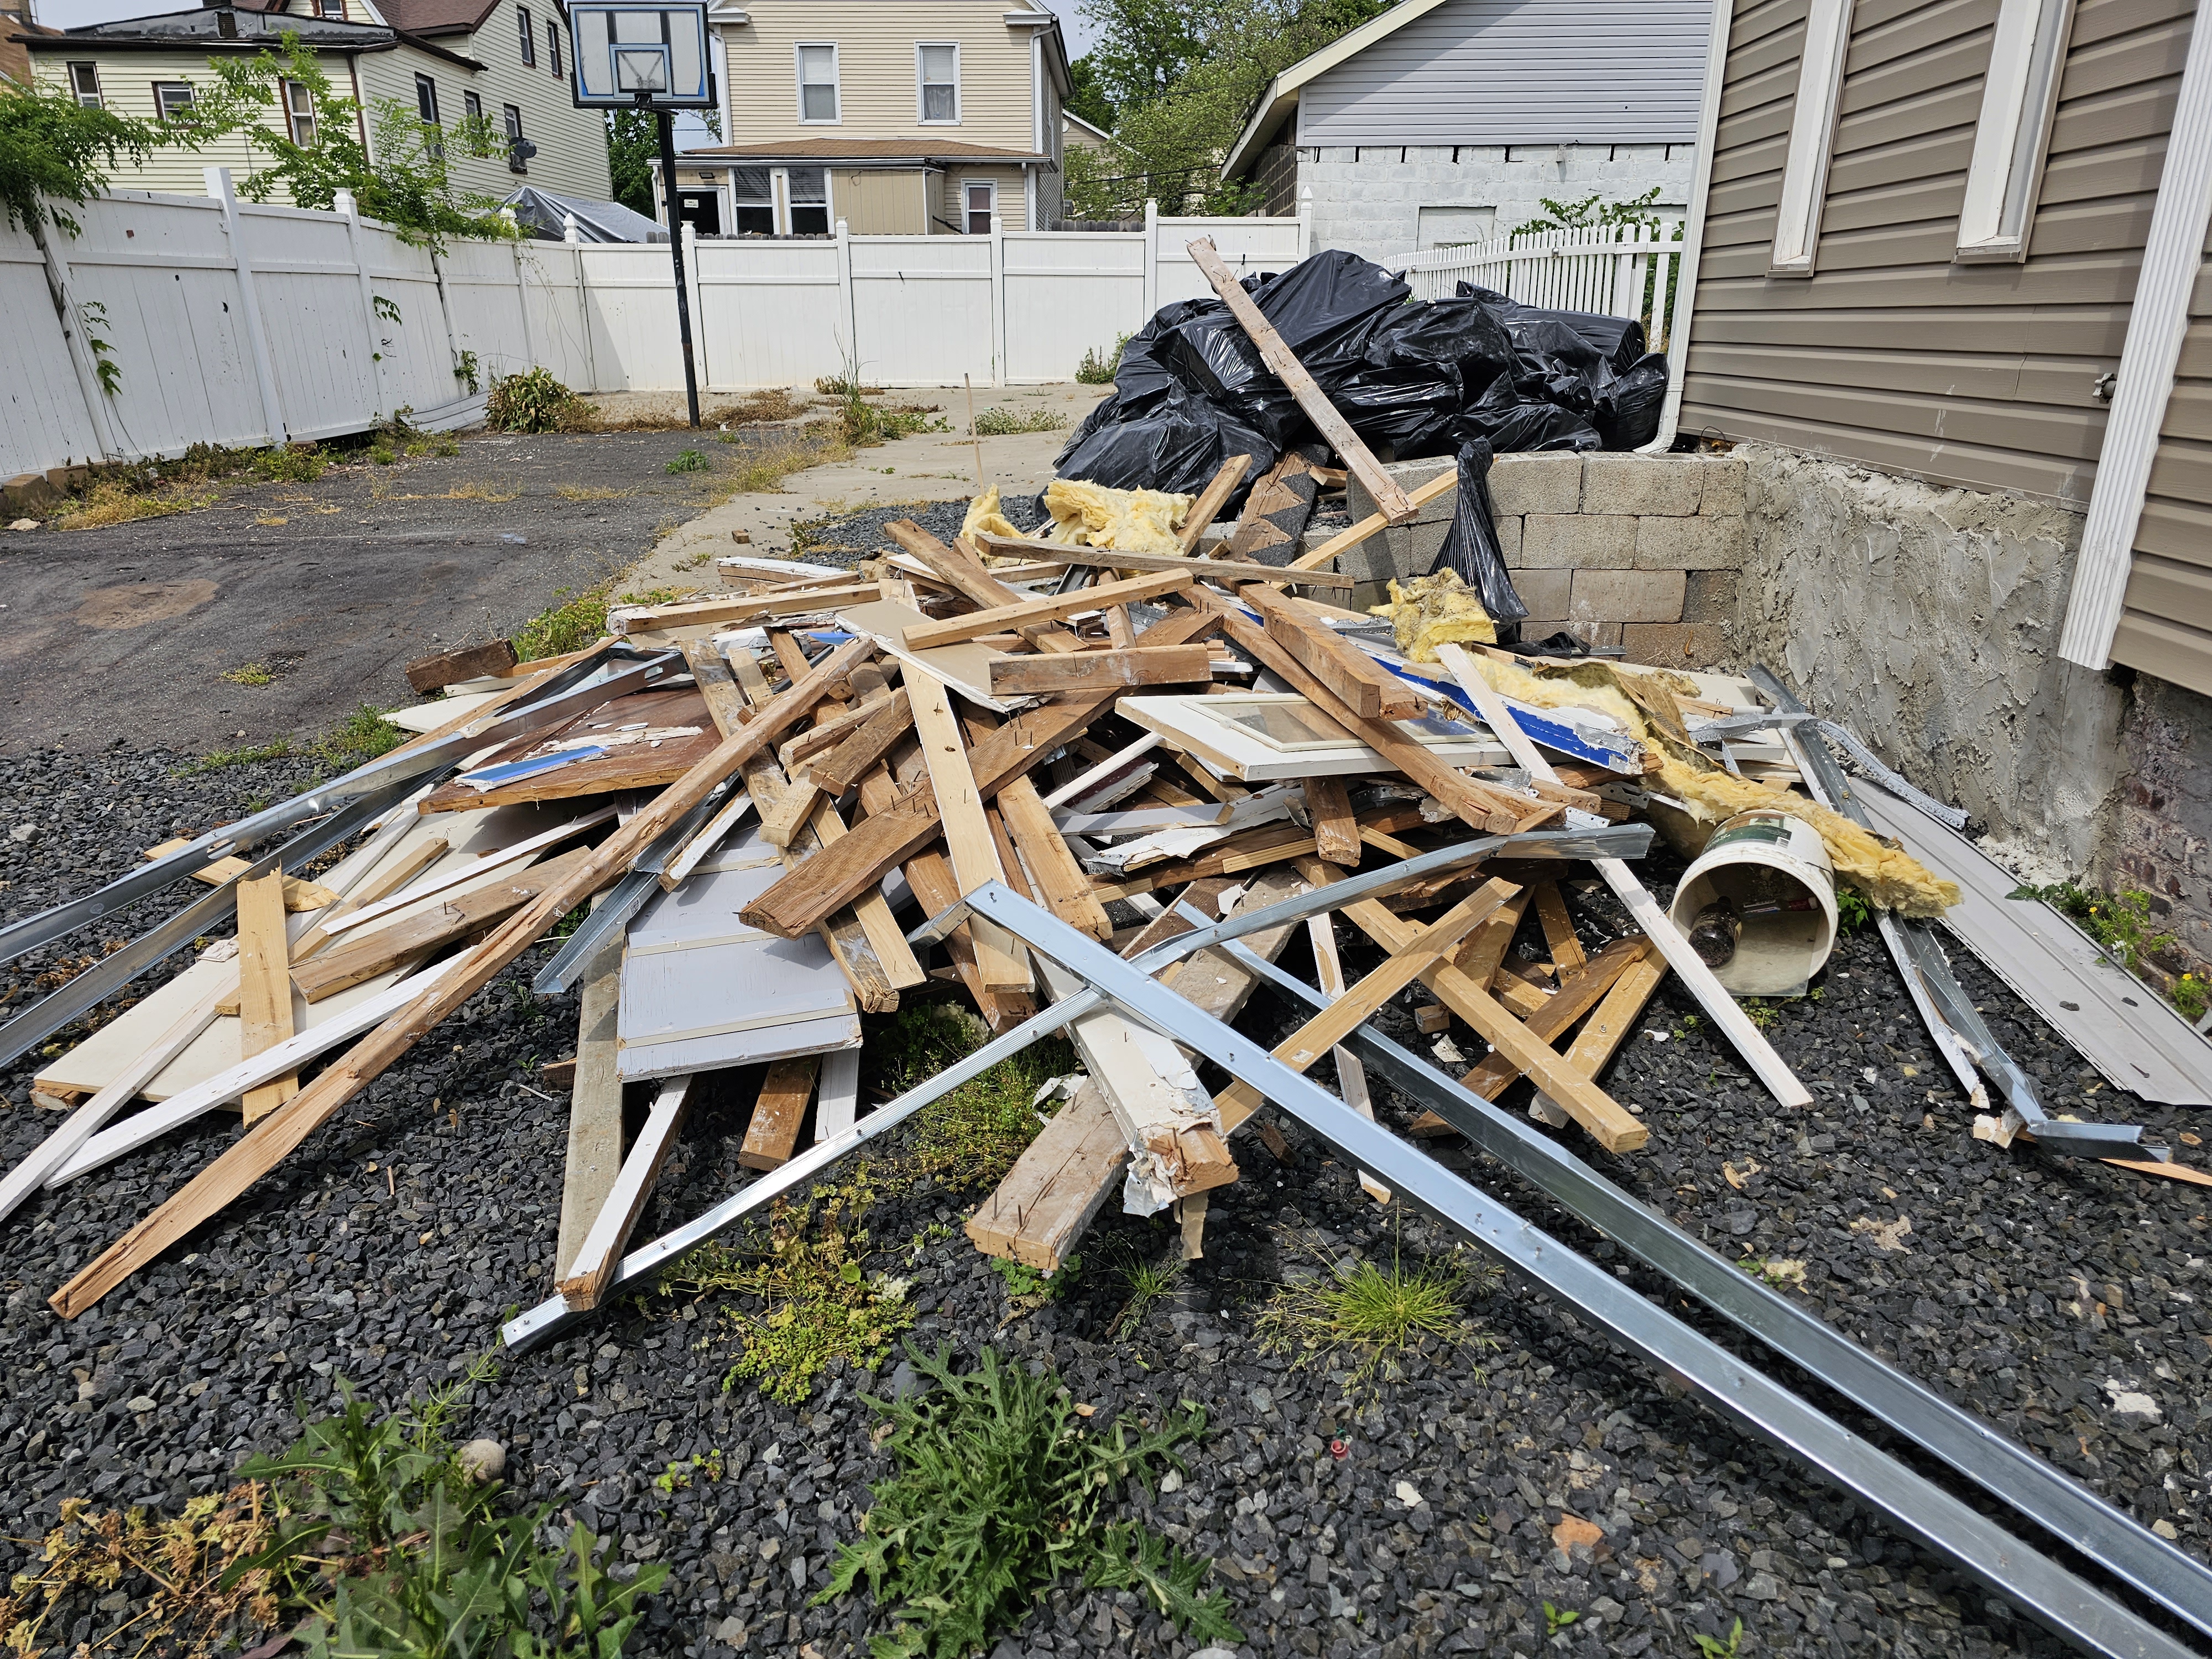
bridge, wood, composite material, building material, metal, hardwood, plank, scrap, waste, siding, lumber, aluminium, plywood, backyard